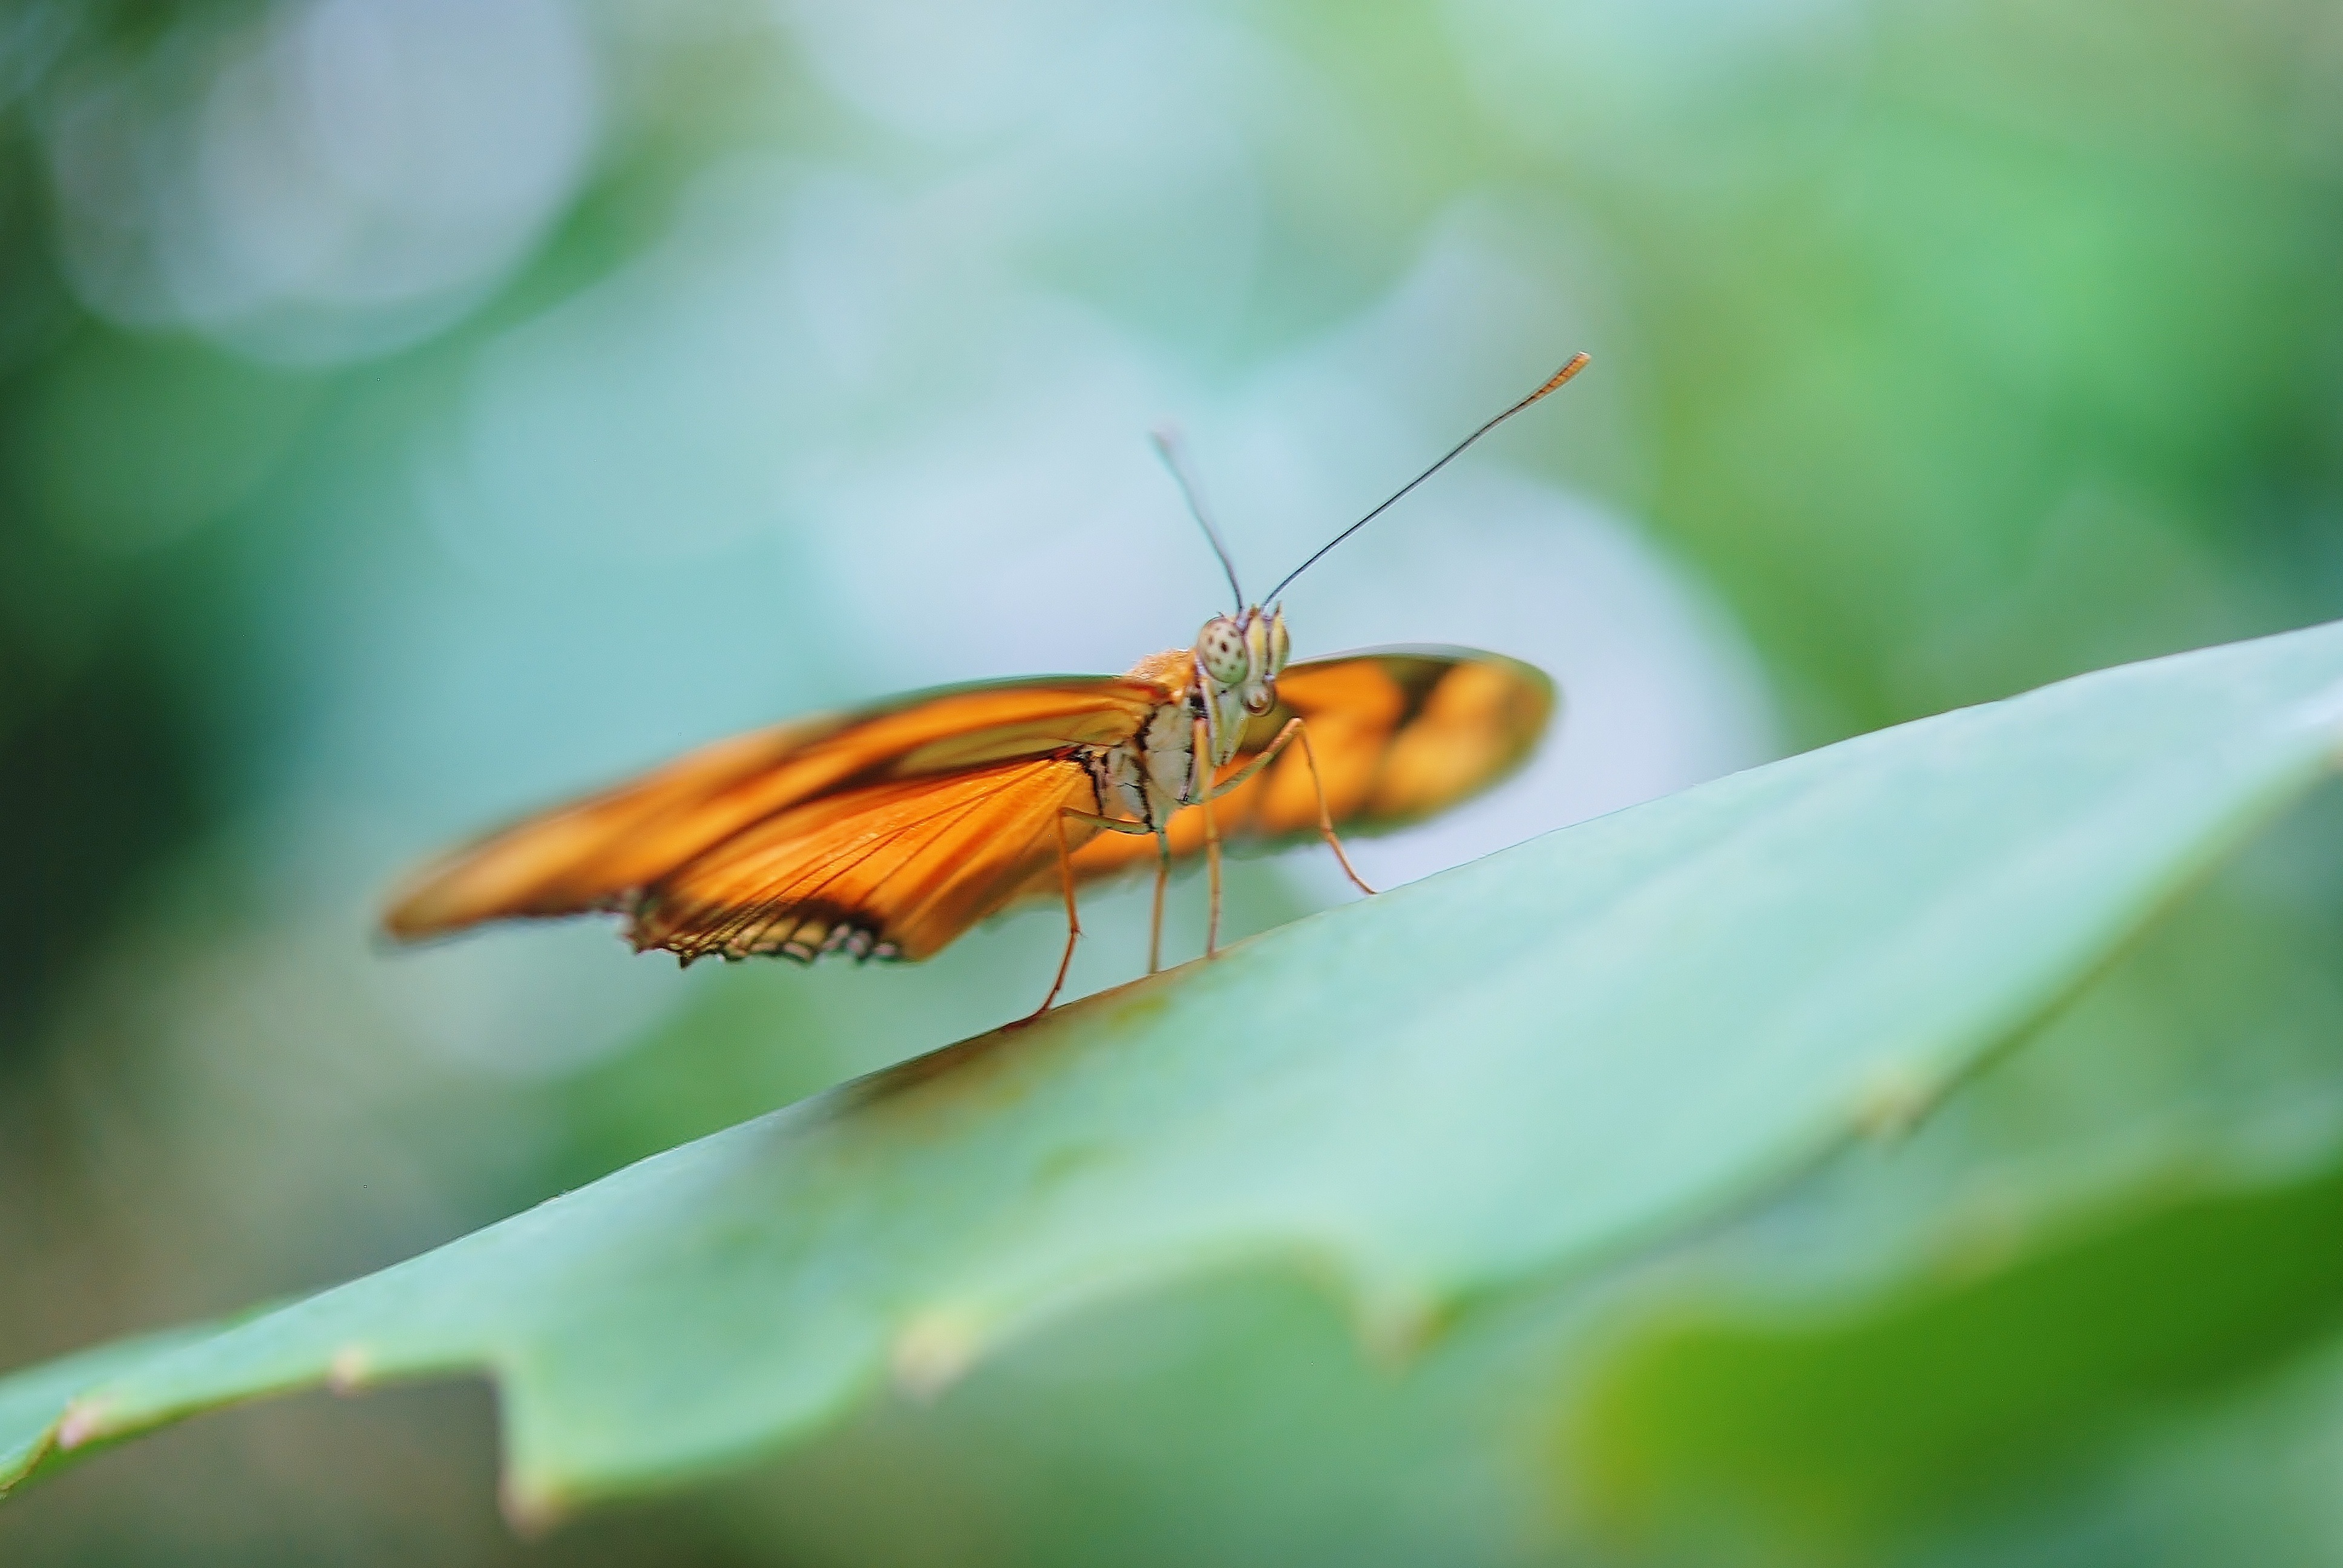
nature, wing, leaf, animal, fly, wildlife, orange, green, insect, macro, bug, moth, butterfly, colorful, invertebrate, close up, wings, beautiful, pest, nectar, macro photography, organism, arthropod, pollinator, dryas julia, membrane winged insect, moths and butterflies, lycaenid, julia longwin